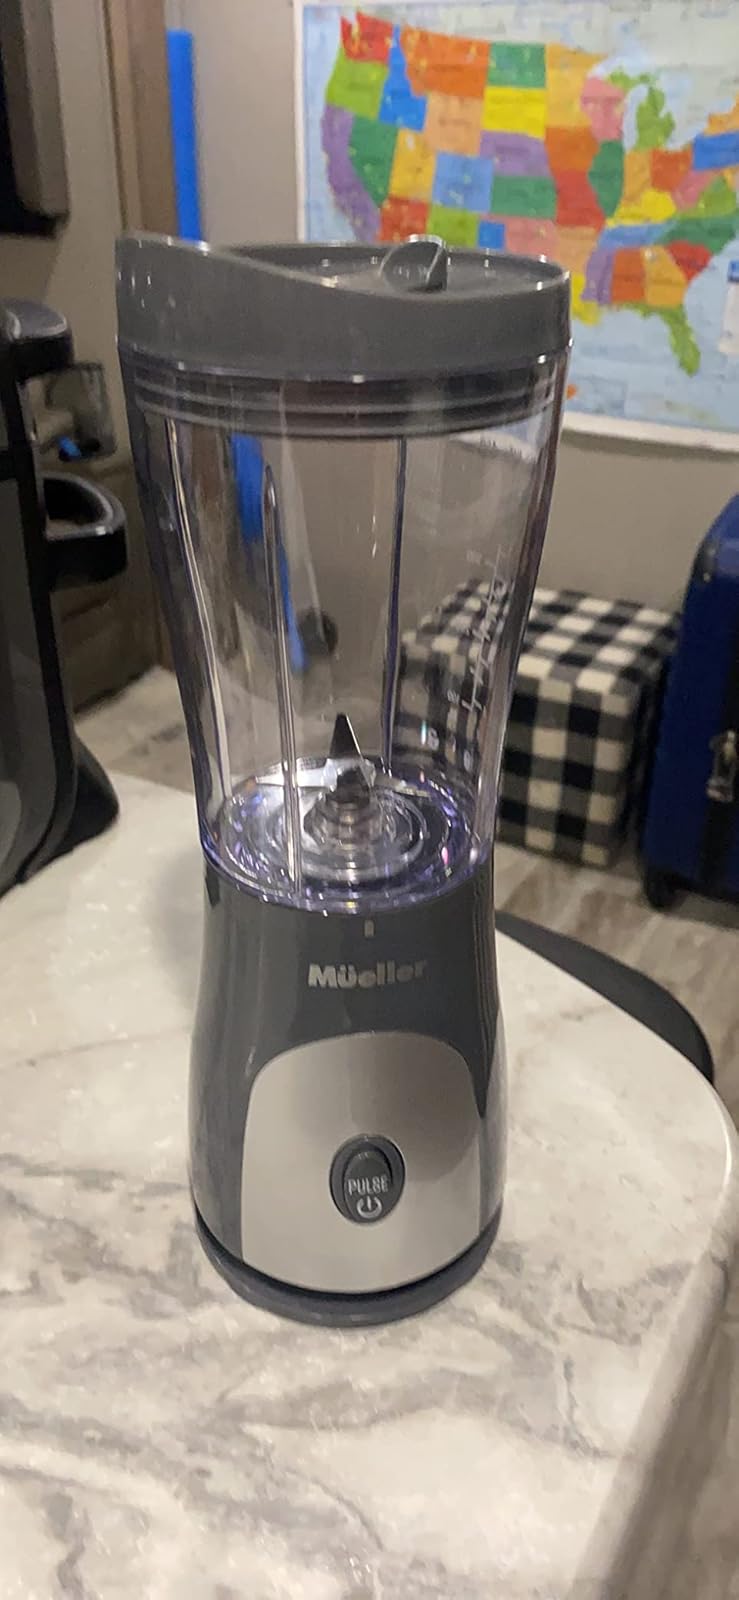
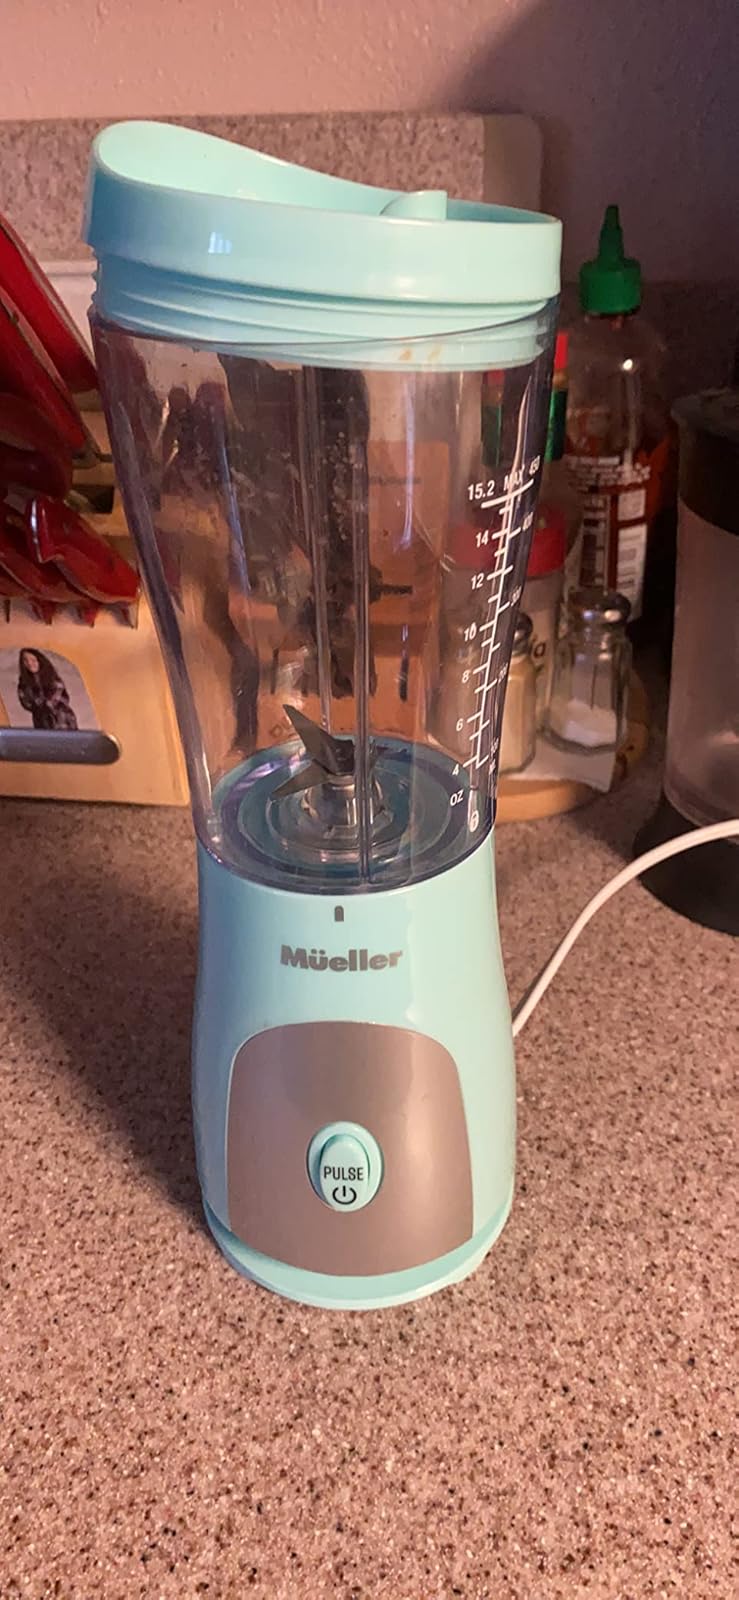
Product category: items_blender
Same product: no